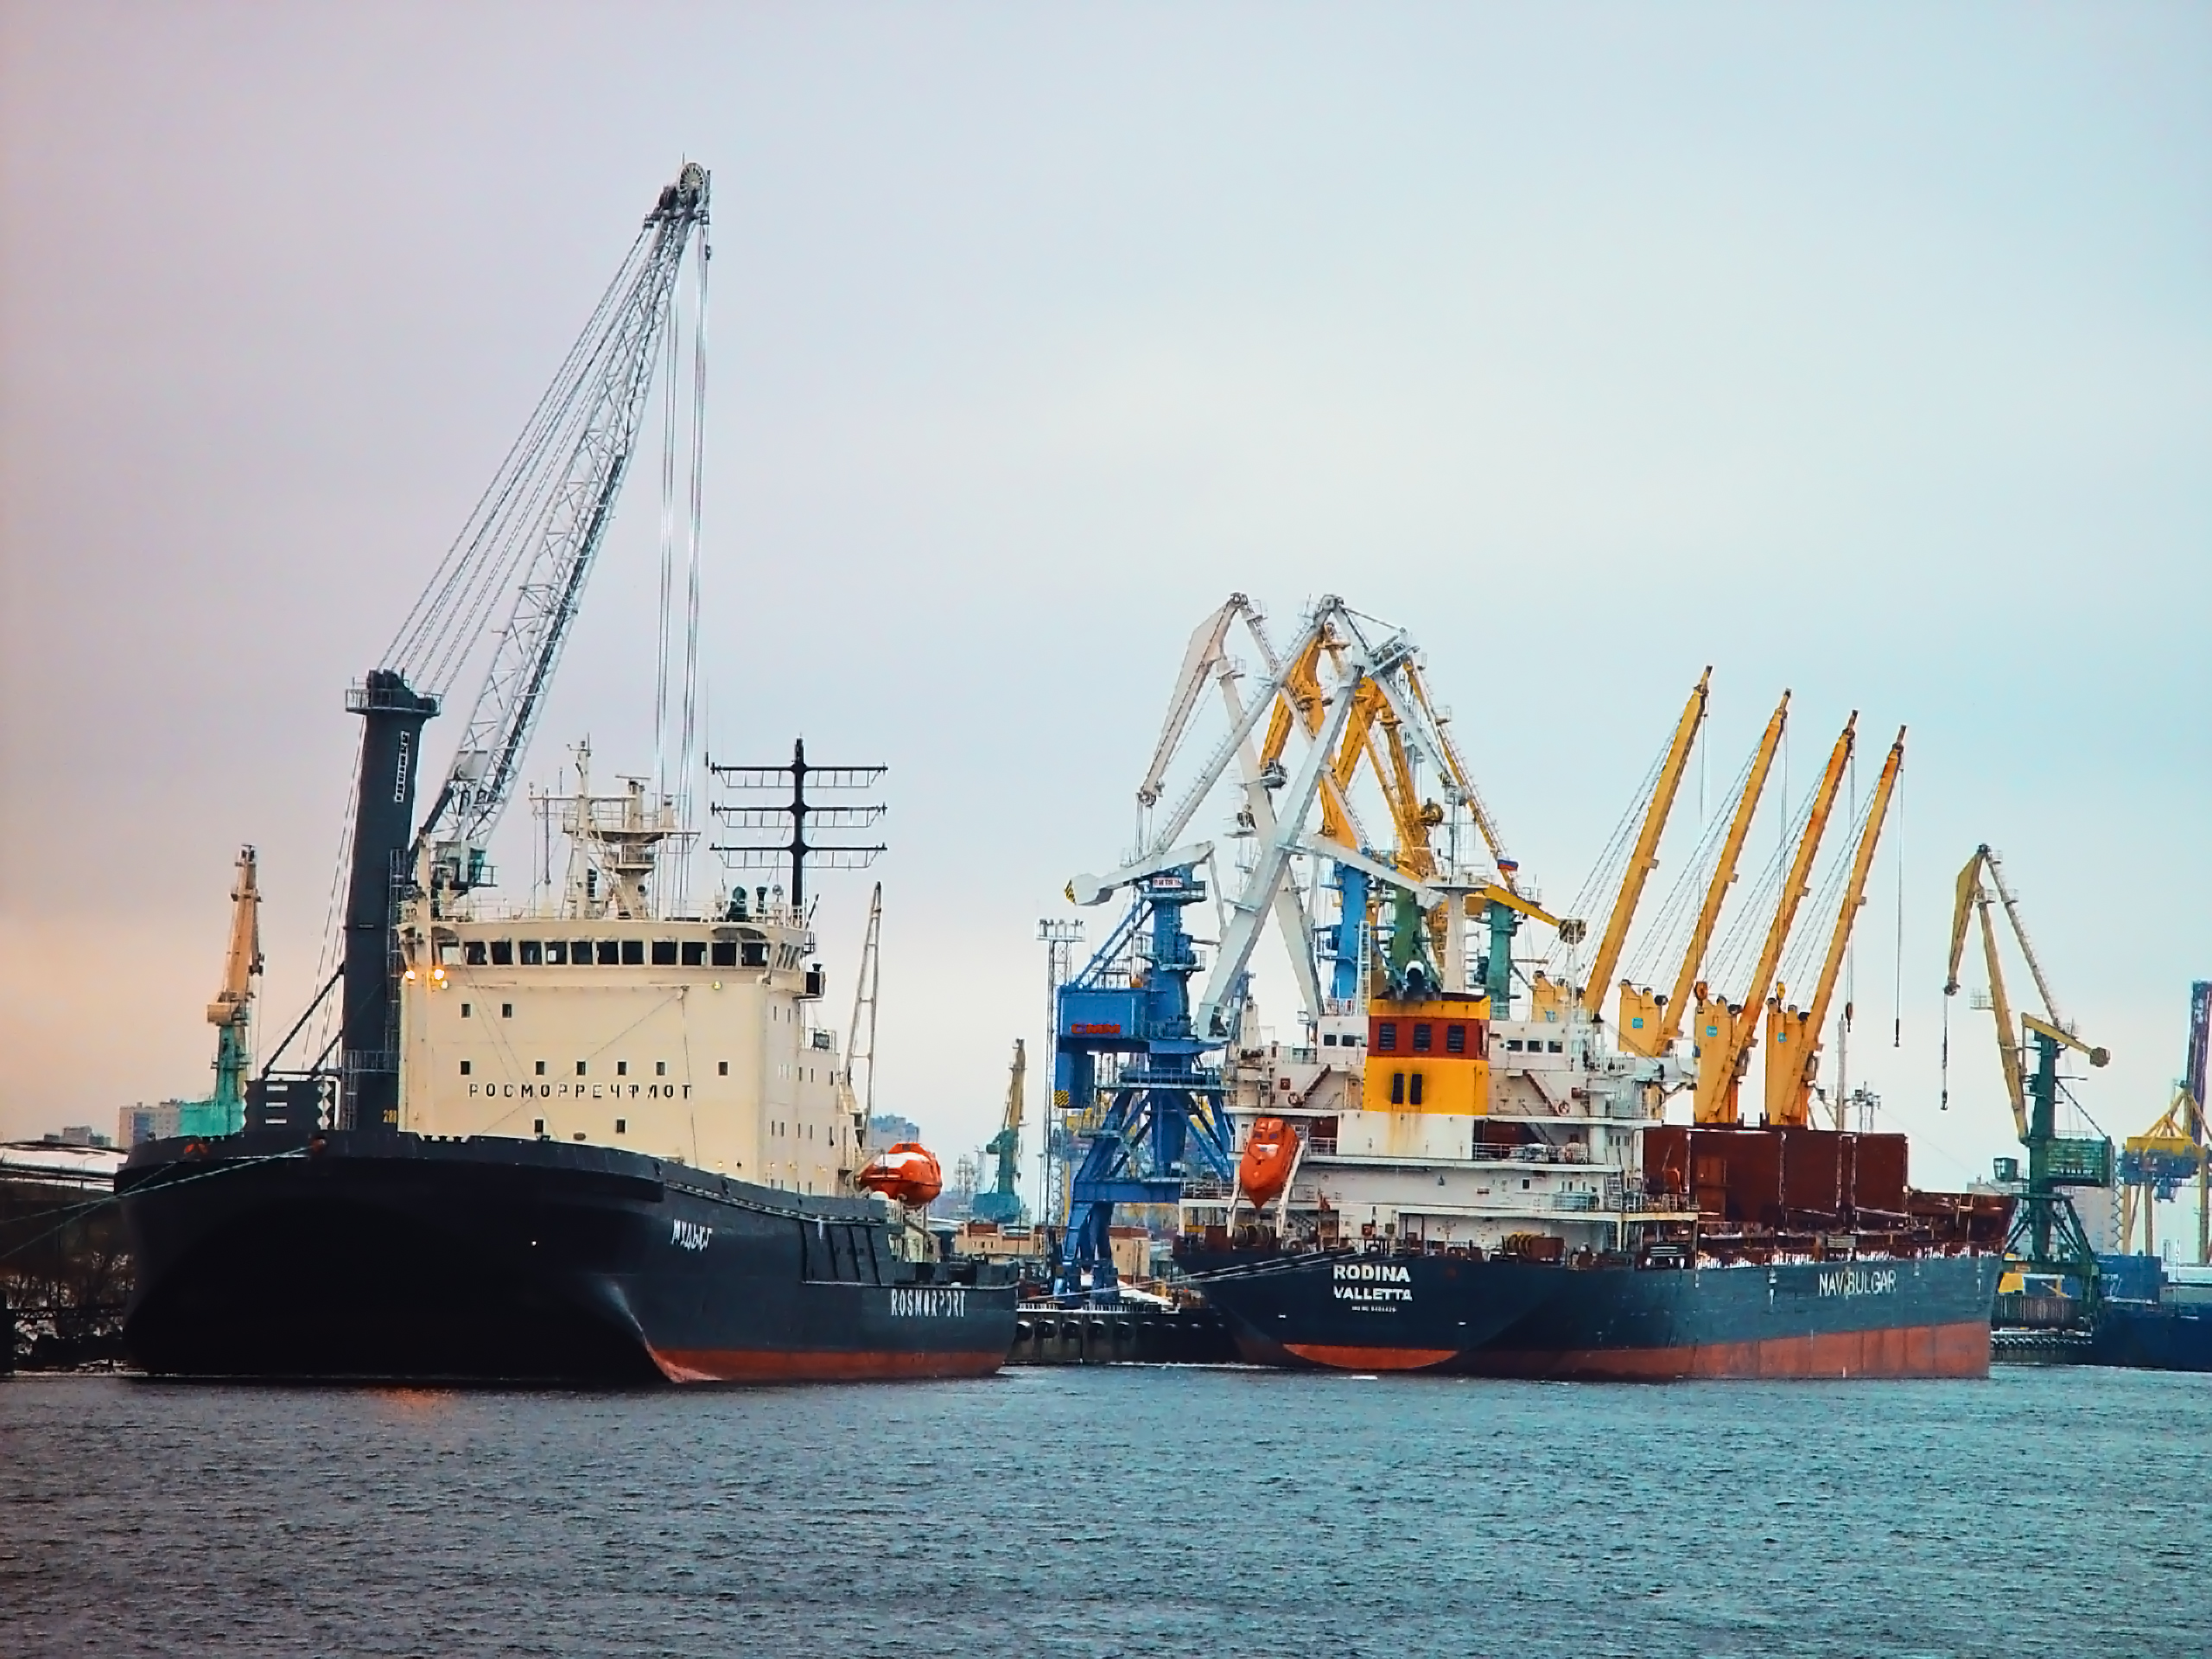
image, transport, watercraft, liquid, waterway, boat, fluid, machine, freight transport, naval architecture, ship, port, crane, cargo ship, engineering, harbor, crane vessel floating, industry, water transportation, construction equipment, cargo, container ship, Feeder ship, floating production storage and offloading, shipping container